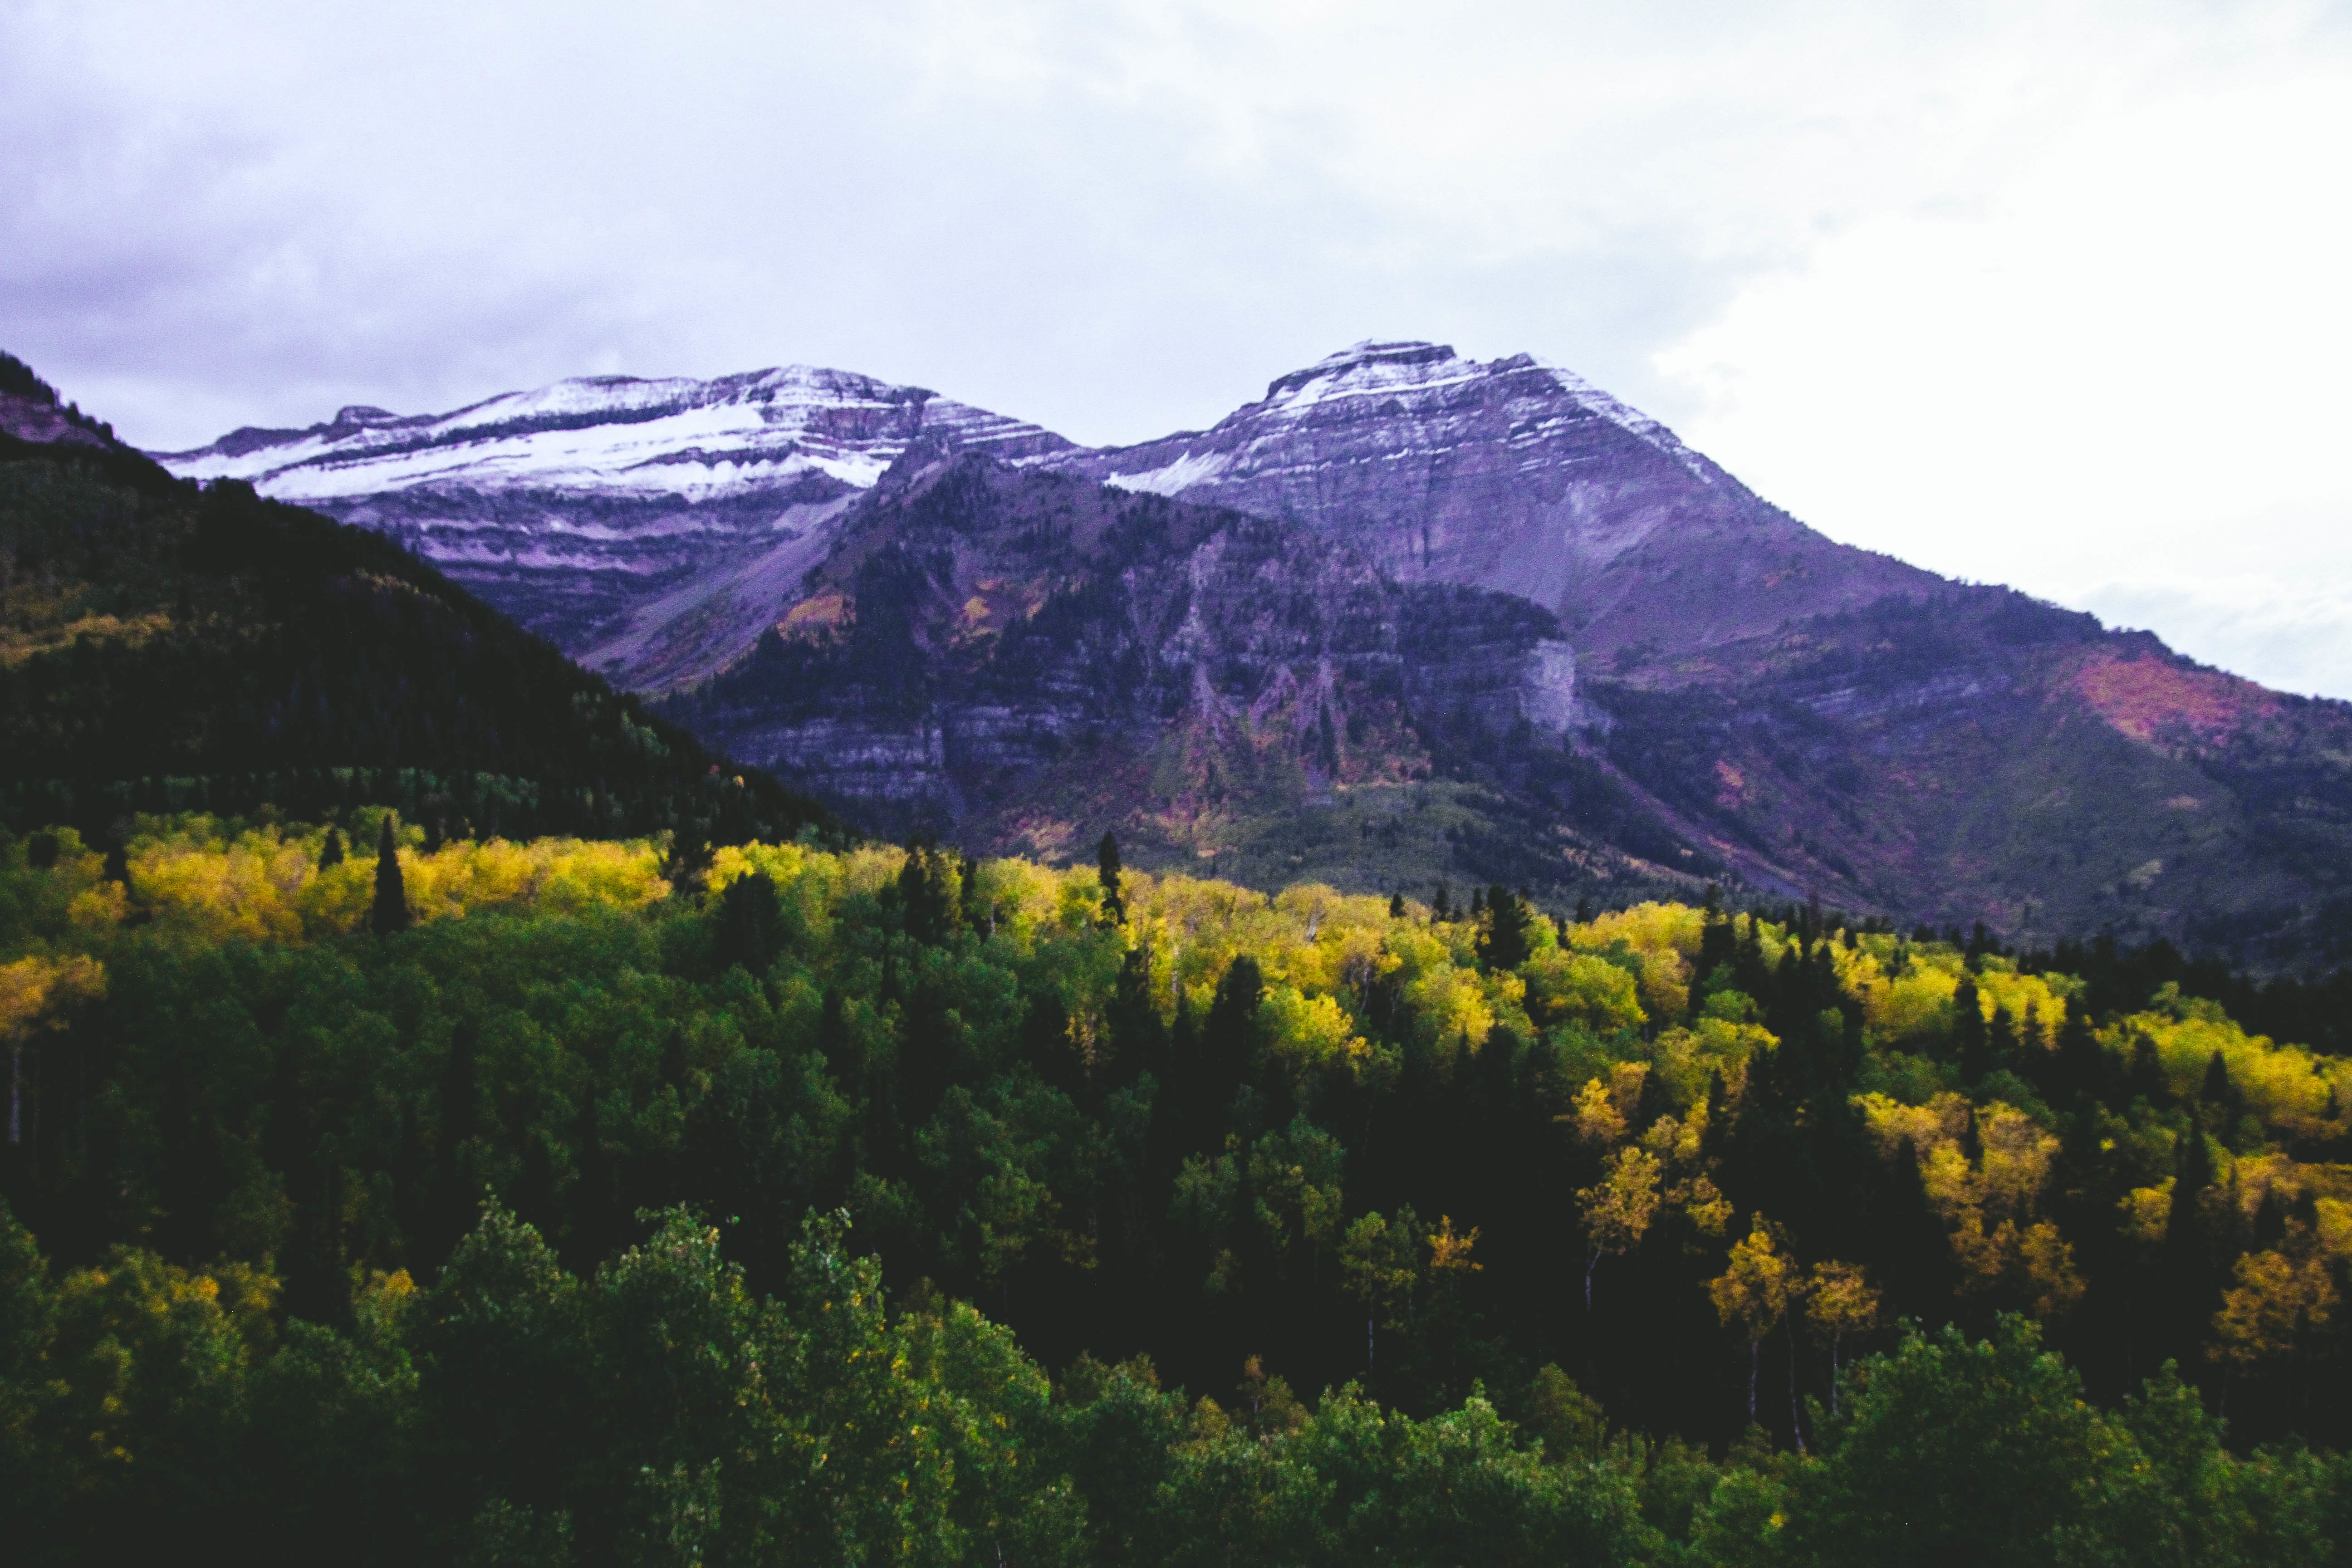
landscape, tree, nature, forest, wilderness, mountain, cloud, meadow, morning, leaf, hill, flower, lake, valley, mountain range, autumn, ridge, alps, plateau, fell, loch, ecosystem, landform, geographical feature, atmospheric phenomenon, mountainous landforms